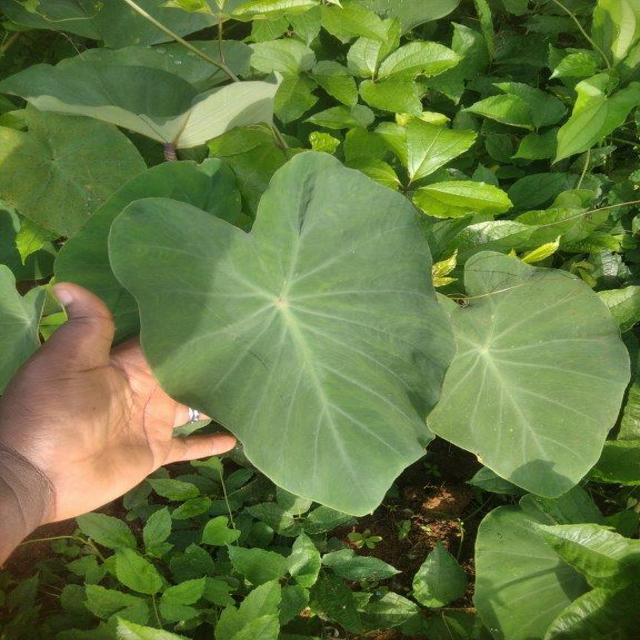
Label: Healthy